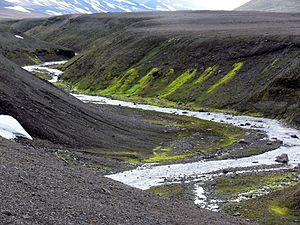
Une vallée fluviale est une vallée creusée par le lit d’un cours d'eau au cours de son cheminement depuis sa source, qui peut être un glacier ou la jonction des eaux de ruissellement, jusqu’à son embouchure dans la mer ou sa confluence avec un autre cours d'eau plus important.